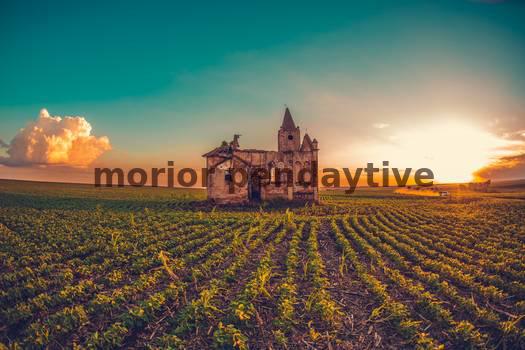
Label: Watermark